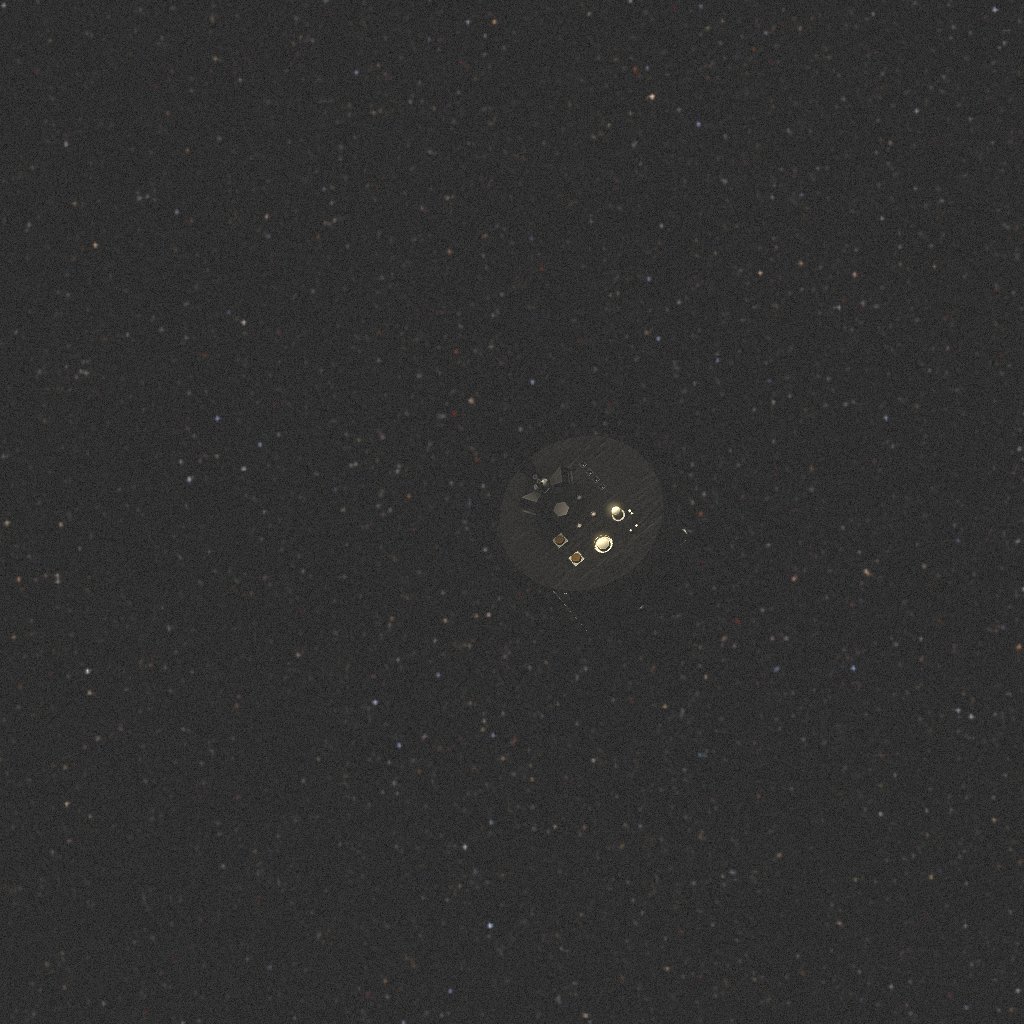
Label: proba_3_ocs